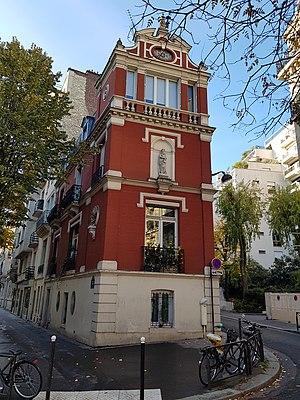
66, avenue Mozart, Paris 16e.
L’avenue Mozart est une avenue du 16ᵉ arrondissement de Paris.